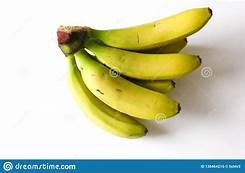
Label: banana